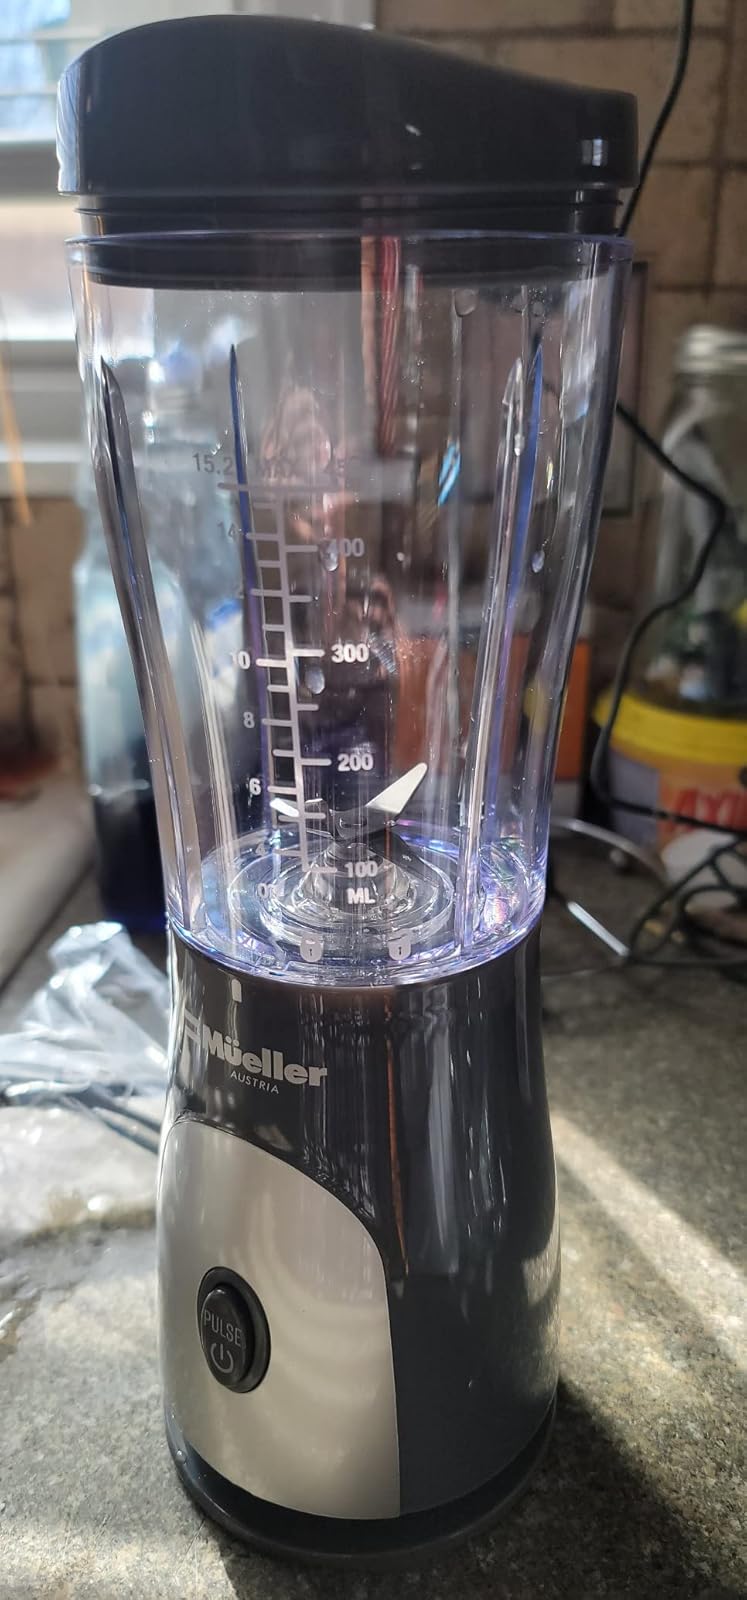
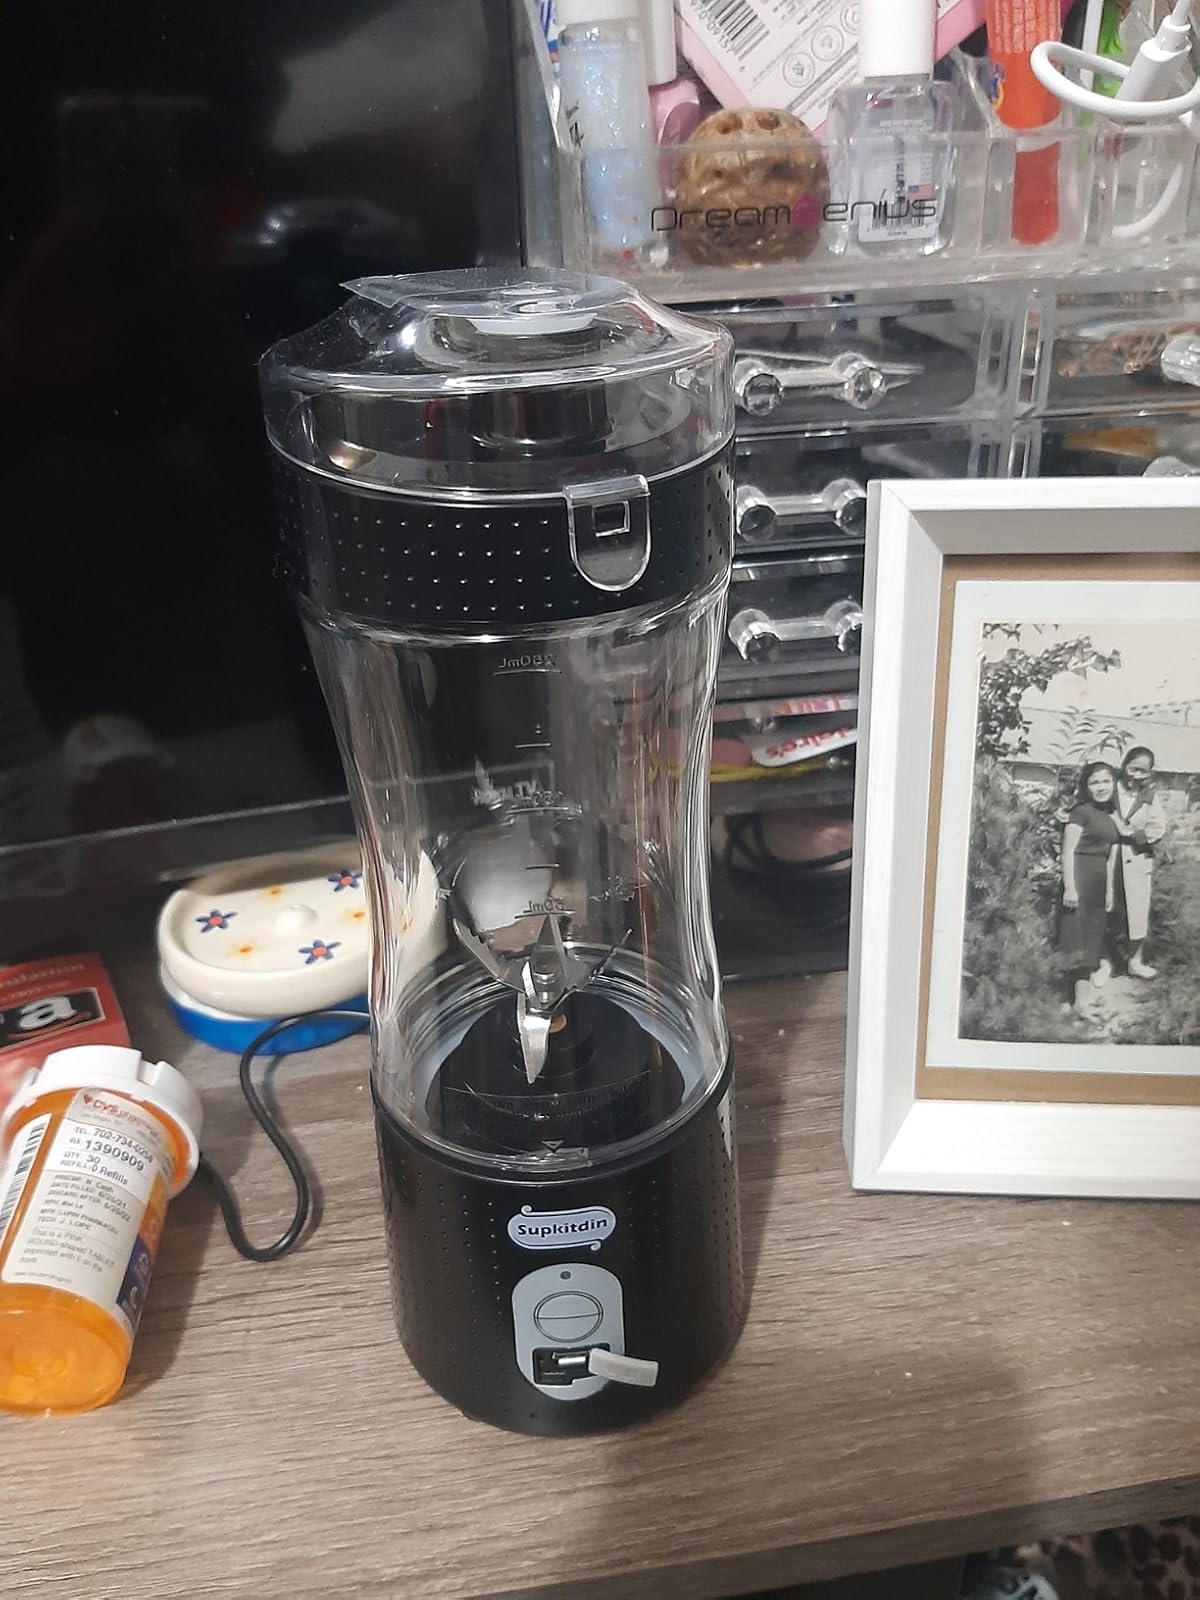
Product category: items_blender
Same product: no